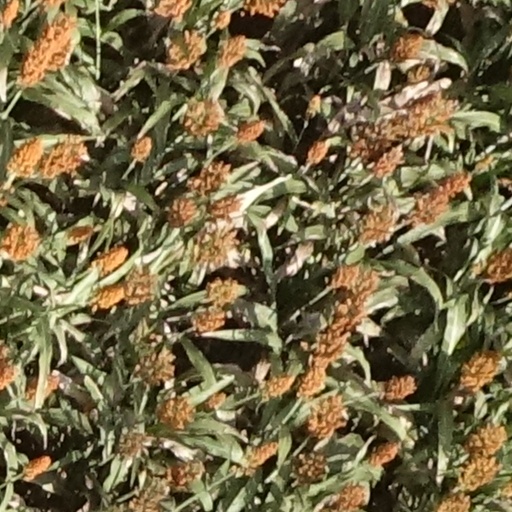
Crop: sorghum